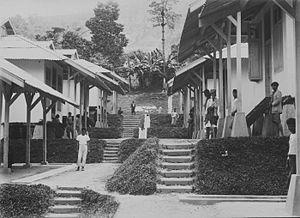
Sawahlunto est une ville d'Indonésie dans la province de Sumatra occidental. Sa superficie est de 273,43 km² et sa population de 55 600 habitants. Elle a le statut de kota.